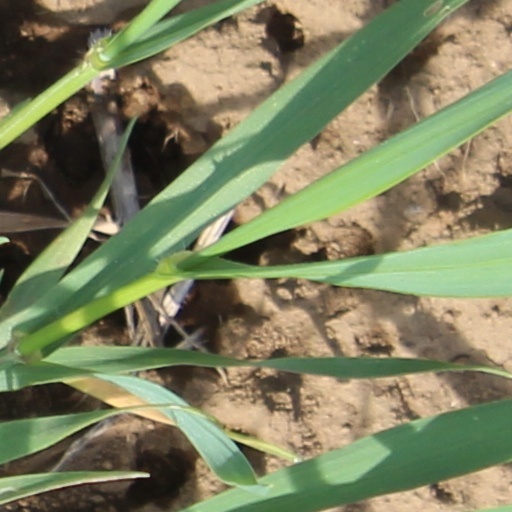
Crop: wheat